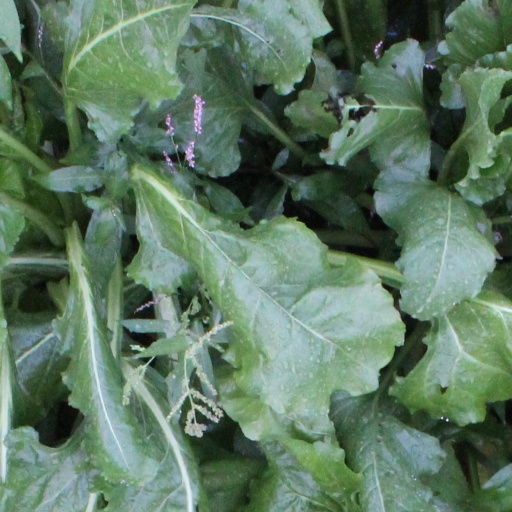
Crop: sugar beet